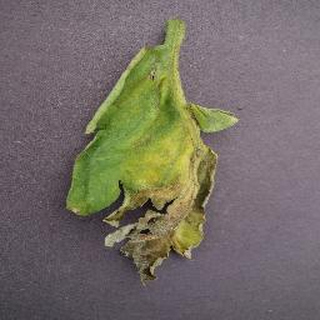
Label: tomato_late_blight